1989 European Amateur Team Championship

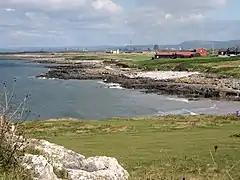
The course at Royal Porthcawl Golf Club

Each team consisted of six players, playing two rounds of stroke-play over two days, counting the five best scores each day for each team.